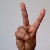
The image shows a hand gesture representing the letter 'V' in Indian Sign Language.